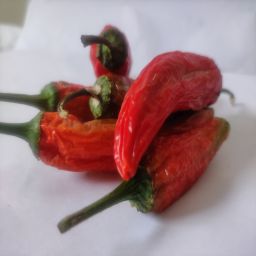
Crop: New Mexico Green Chile
Quality: Old